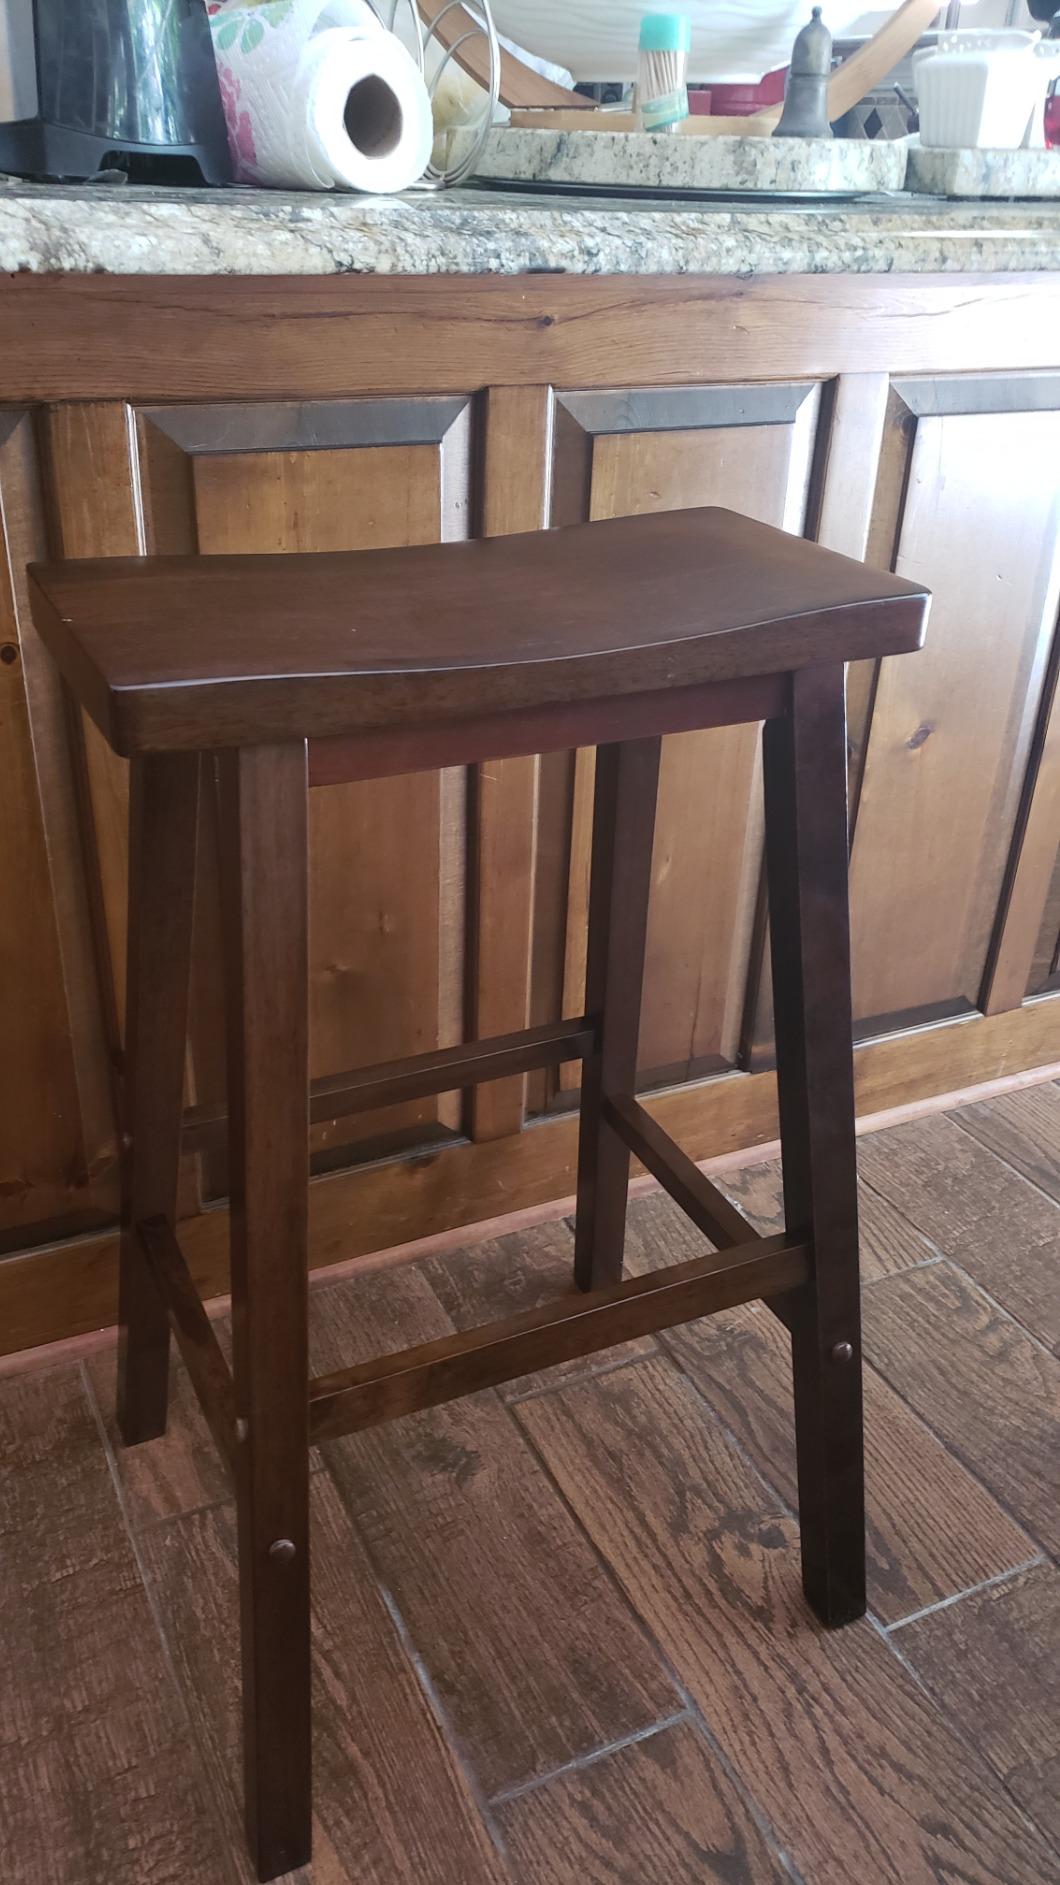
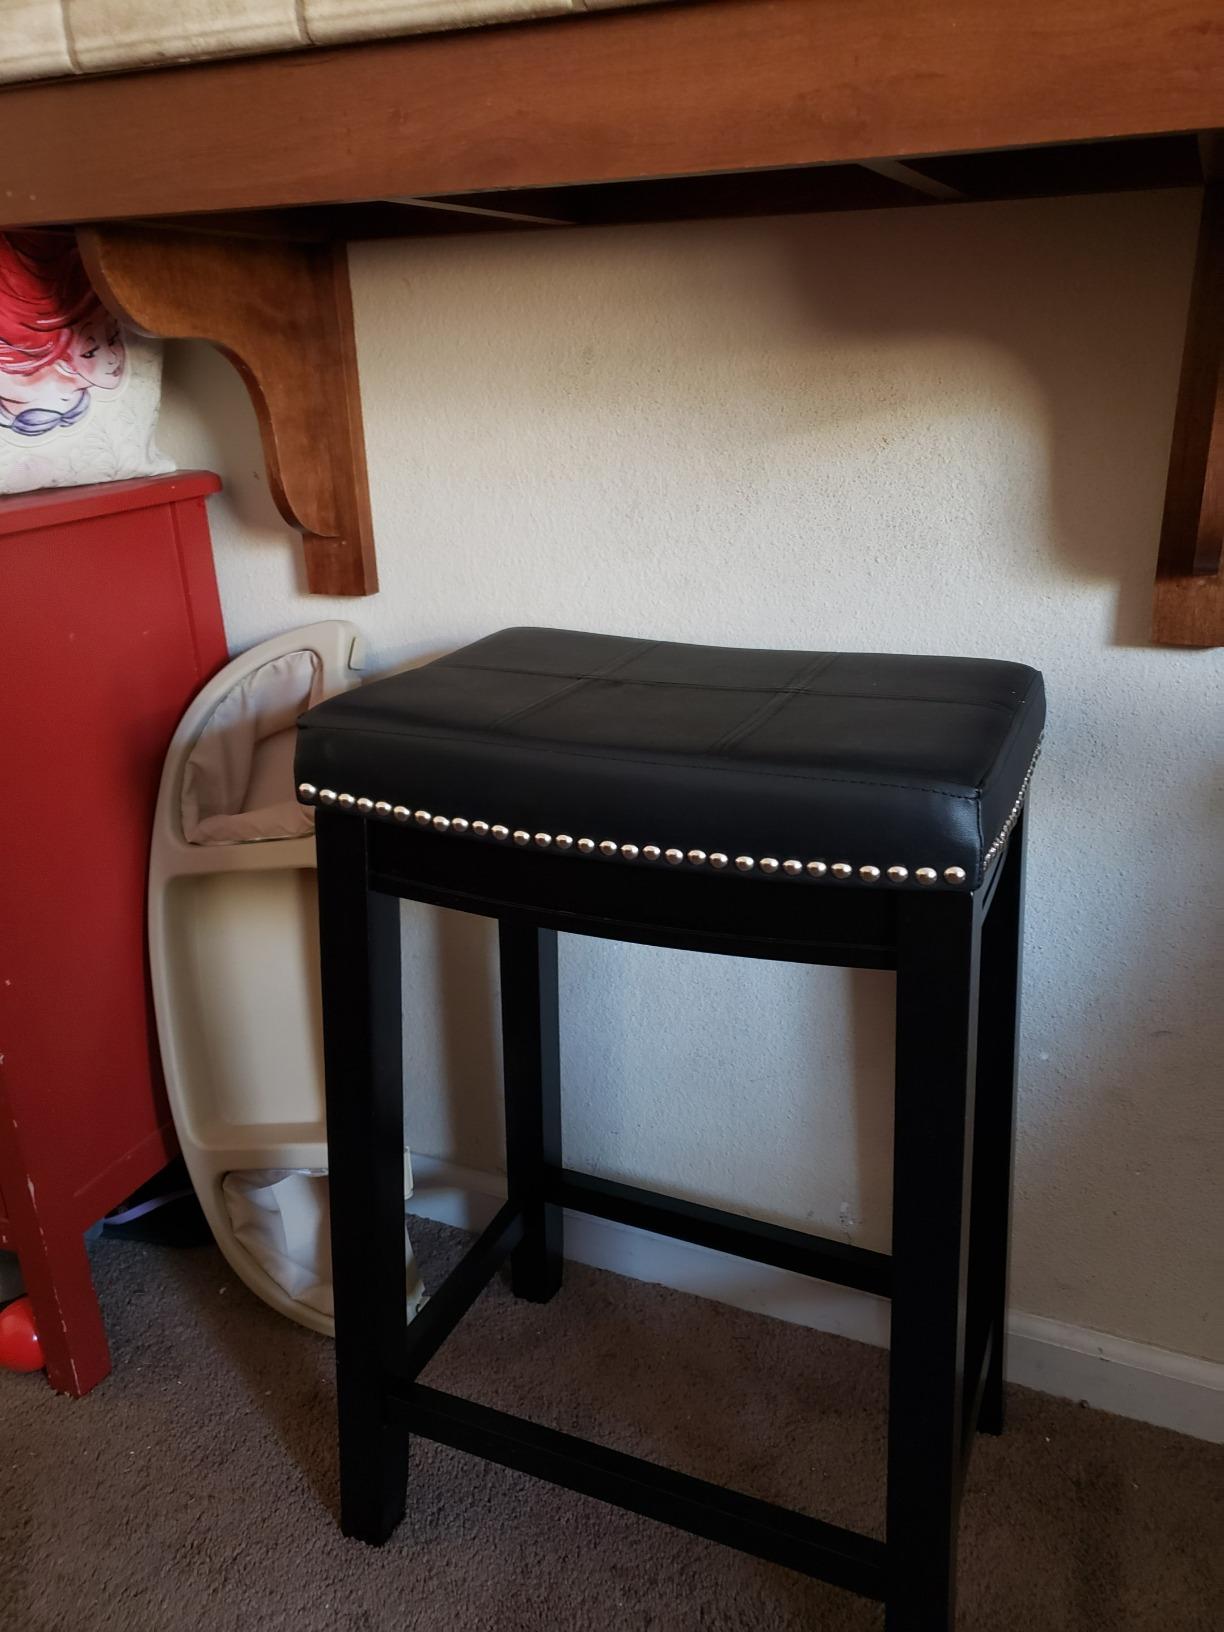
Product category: stool
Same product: no